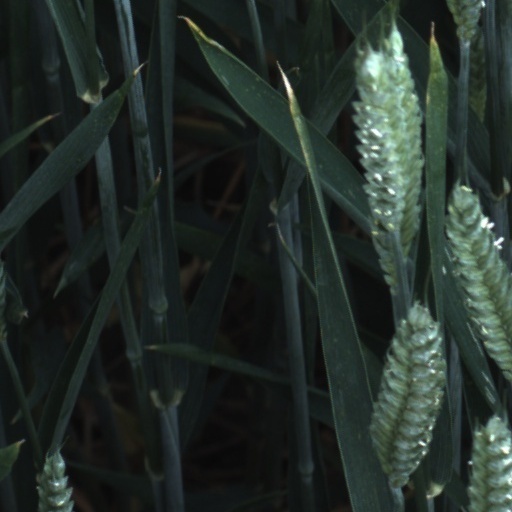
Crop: wheat